Evan Lloyd Vaughan

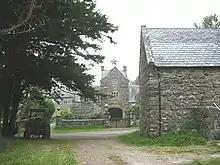
Corsygedol

Vaughan was the son of Richard Vaughan MP and his wife Margaret Lloyd, daughter of Sir Evan Lloyd of Bodidris, Denbighshire. He was educated at Eton College from 1725 to 1727 and was admitted at St John's College, Cambridge in 1728. He was Constable of Harlech Castle from July 1754 and High Sheriff of Denbighshire in 1766–7. He succeeded his brother to Corsygedol in 1775.